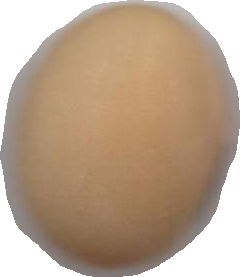
Variety: Anjasmoro